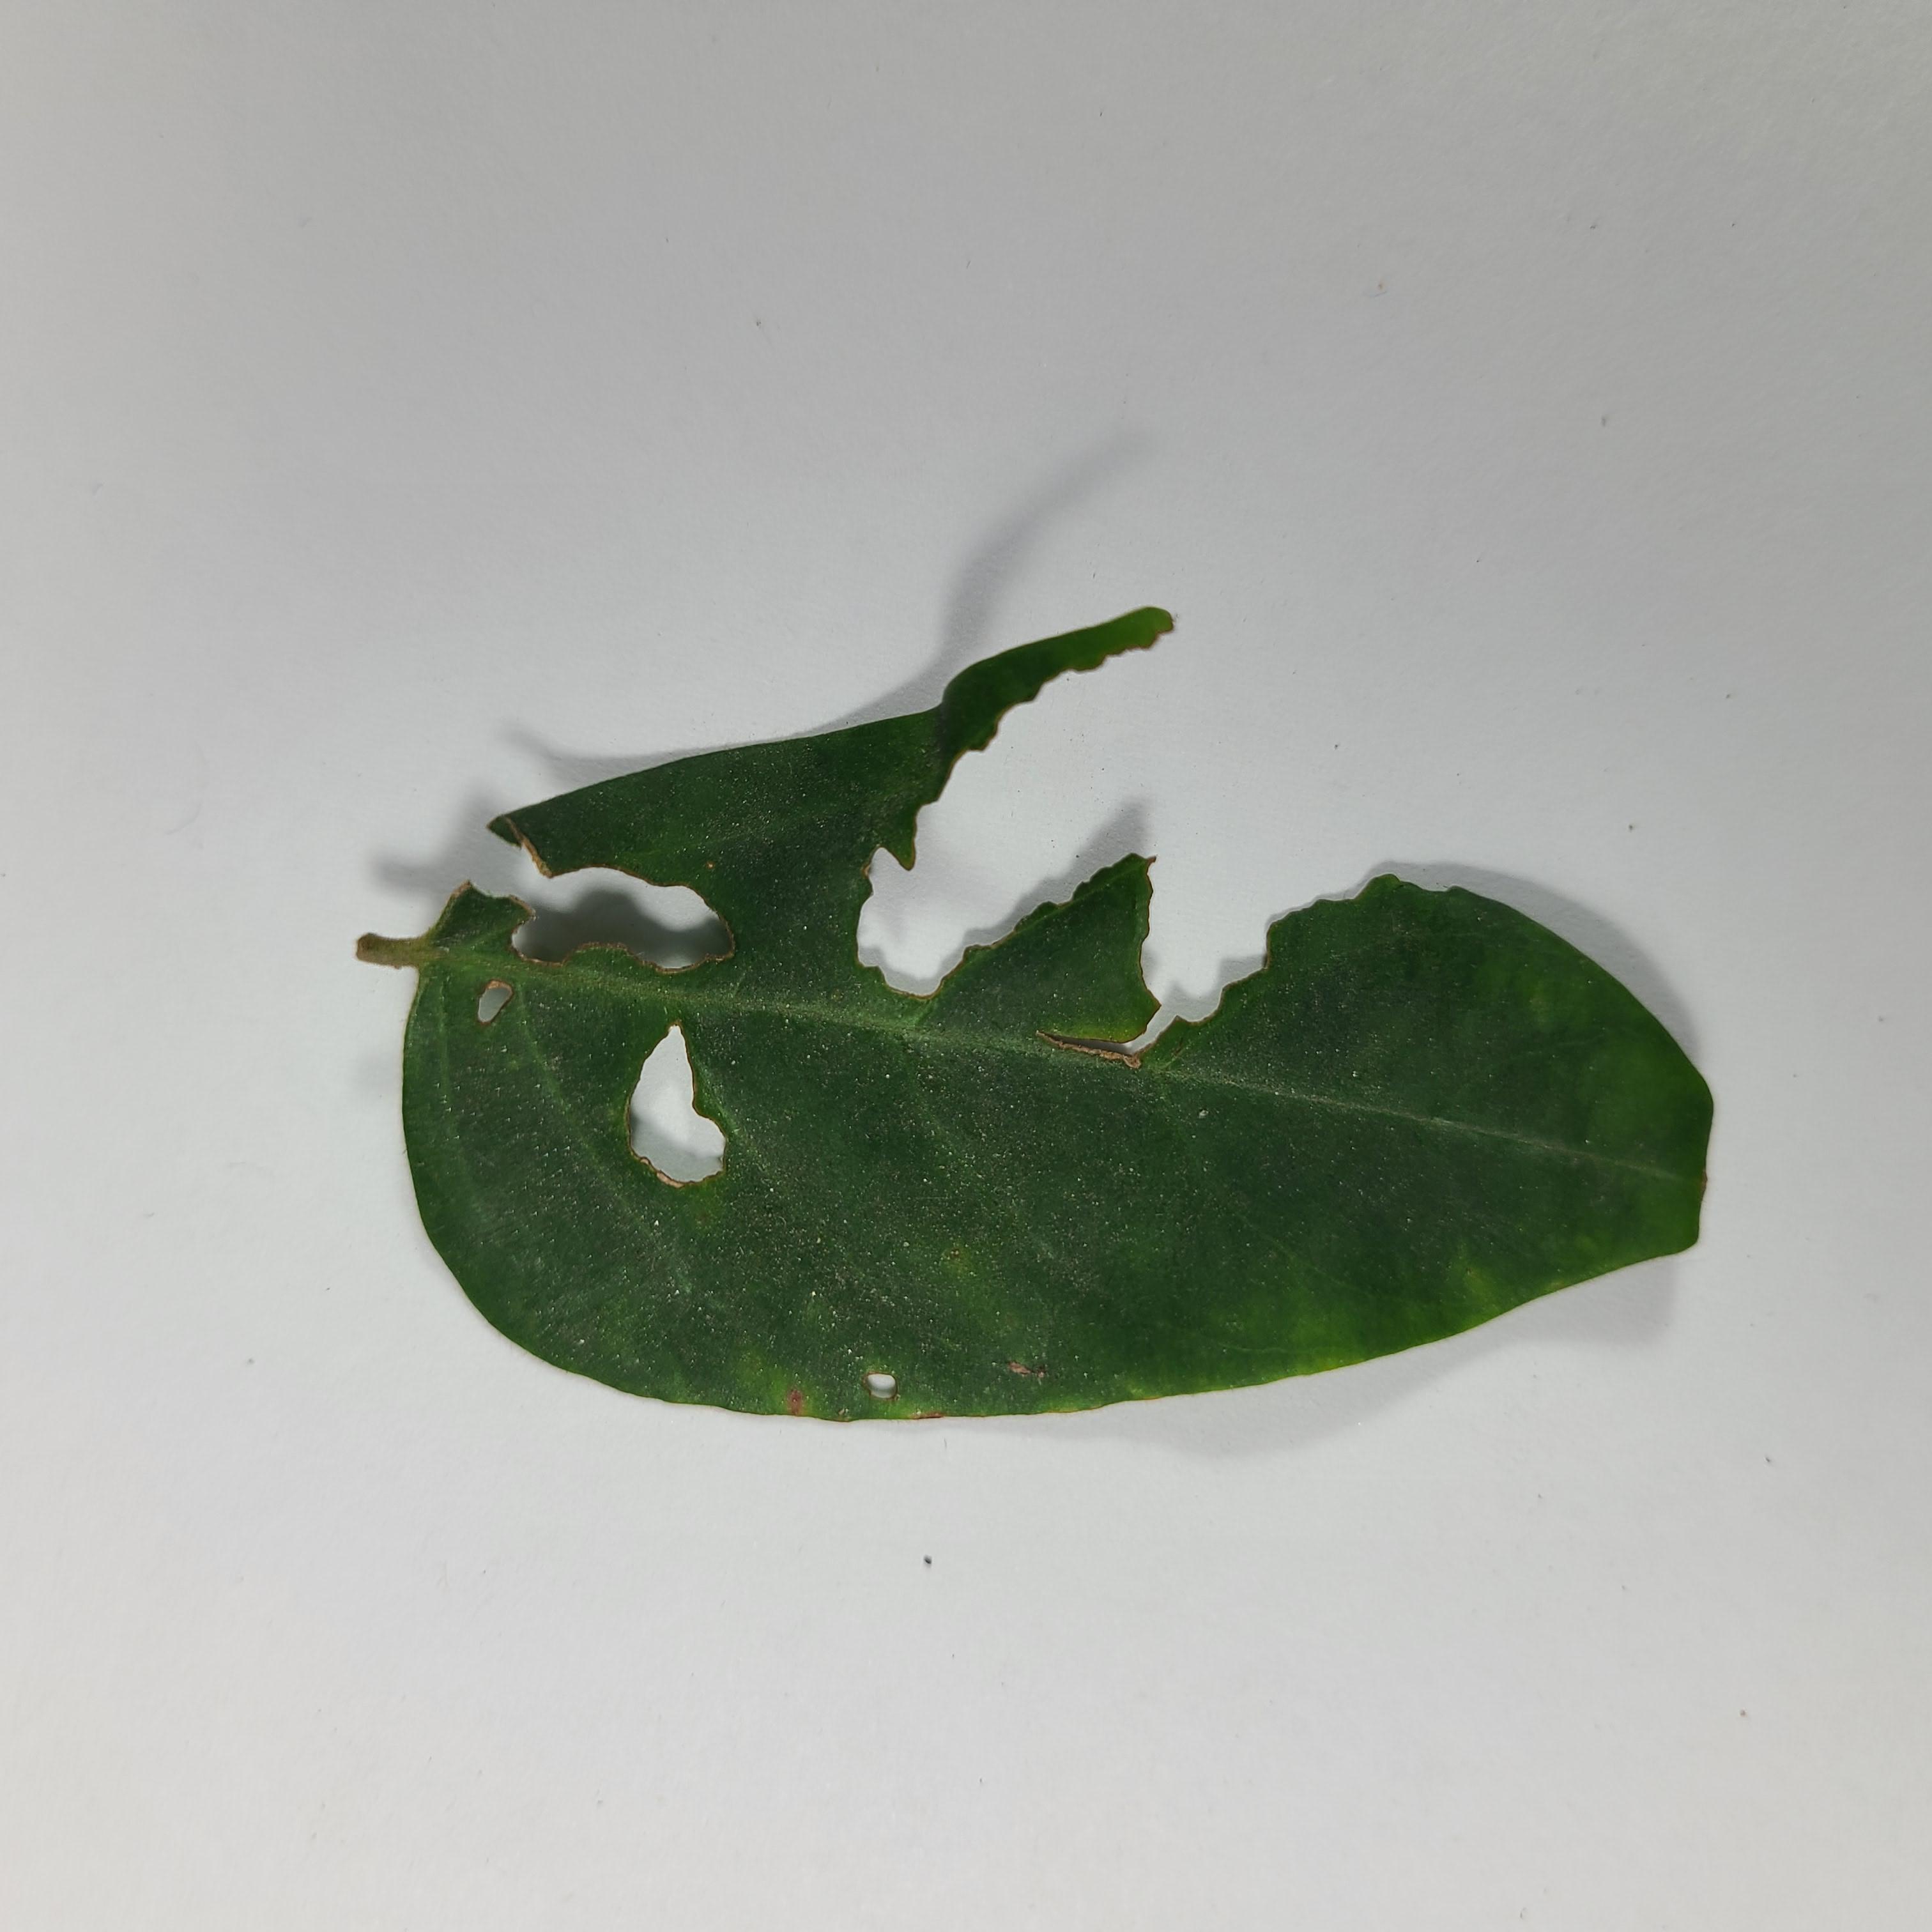
Label: Insect Hole leaves